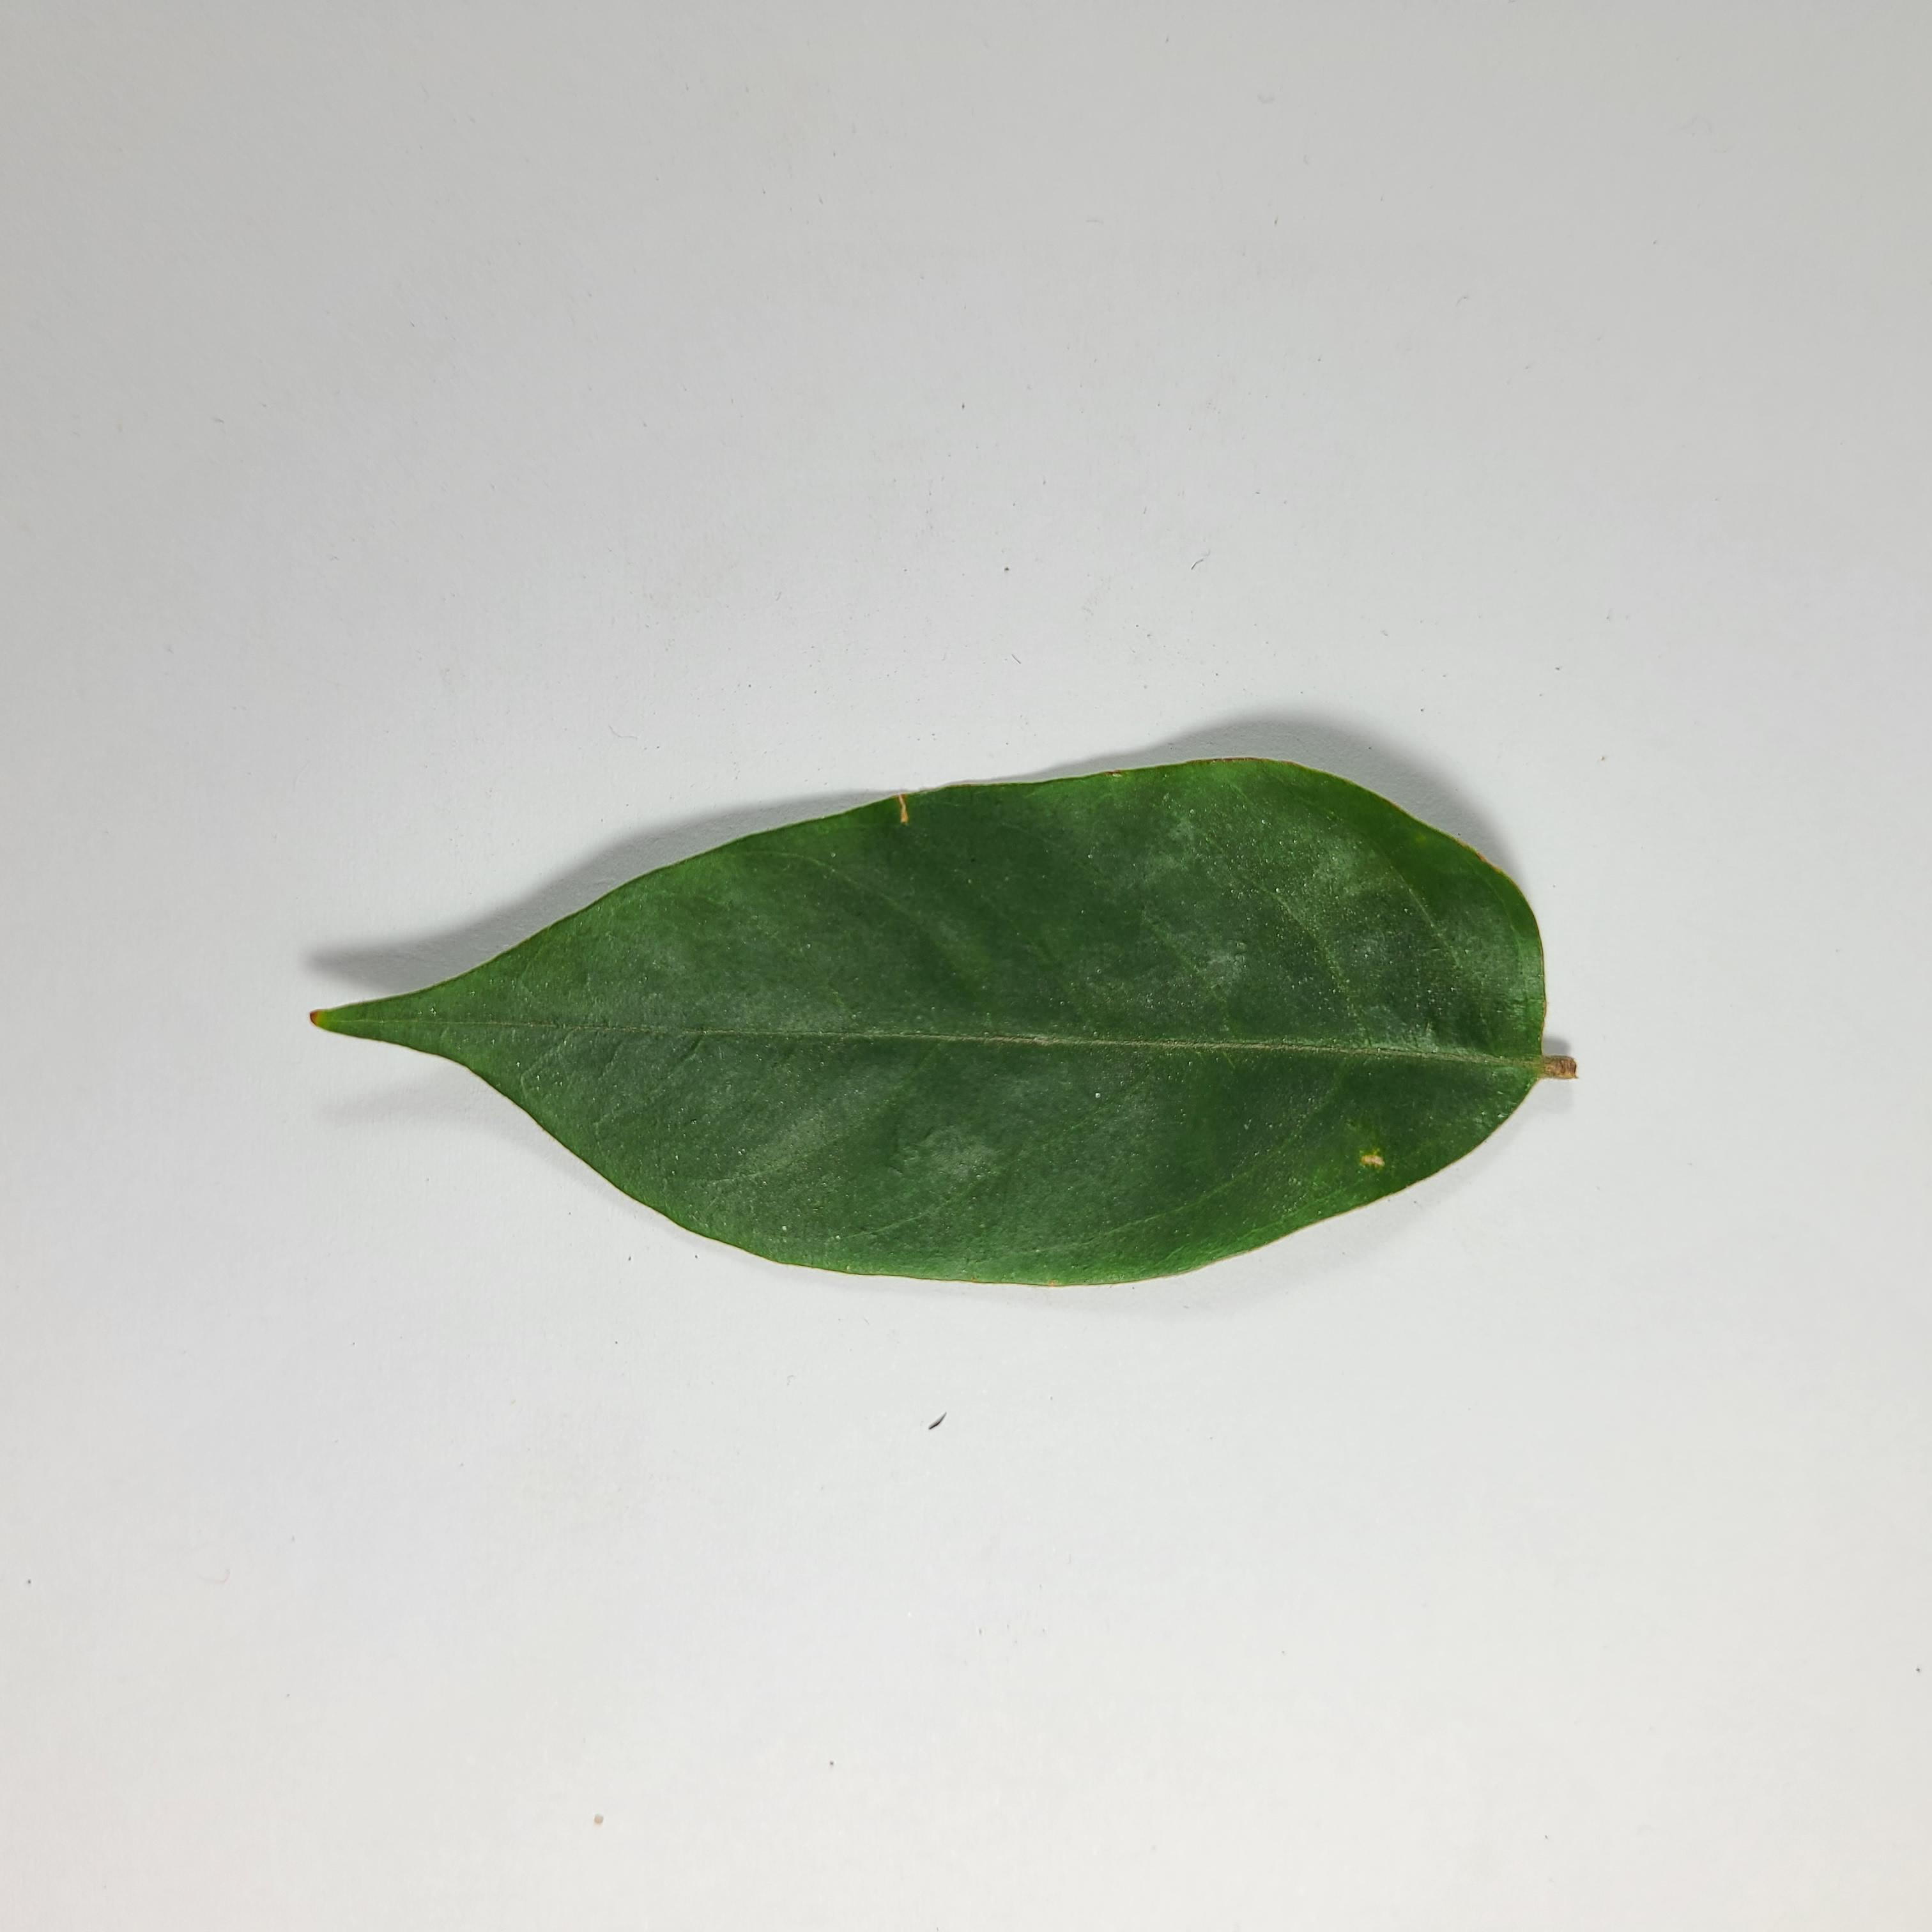
Label: Healthy Leaves